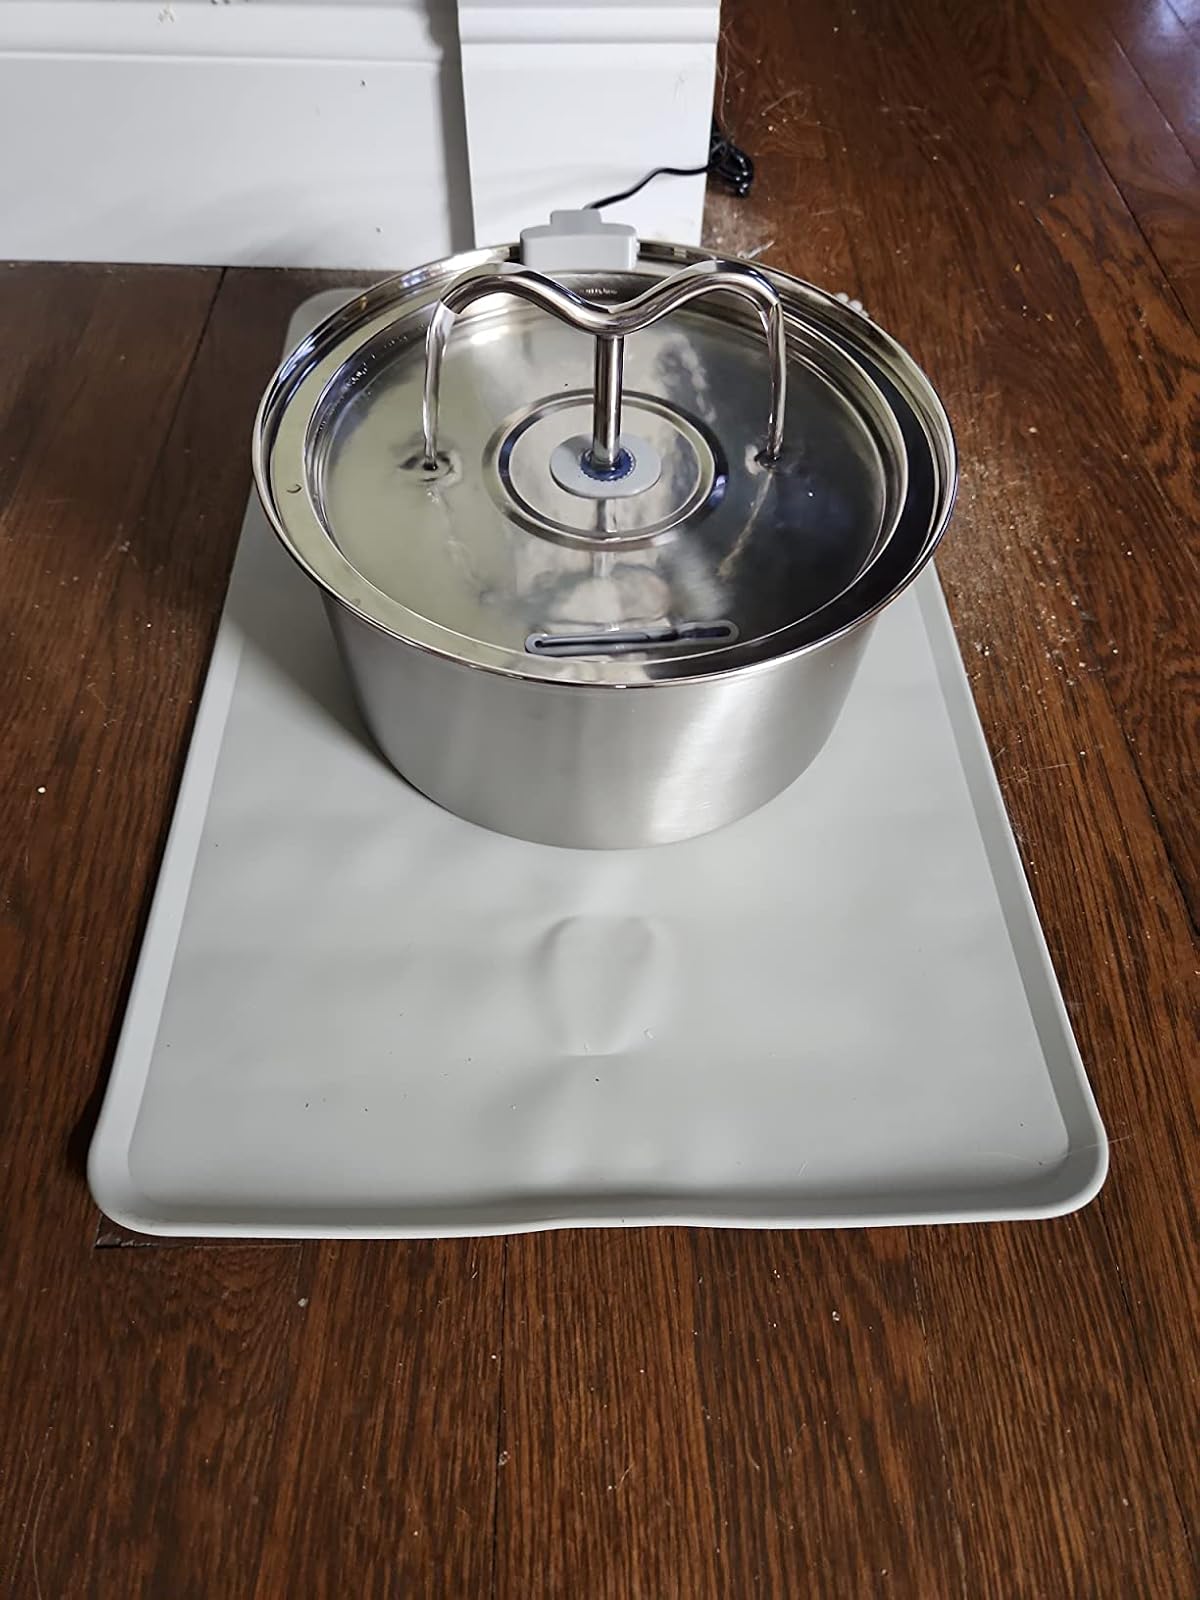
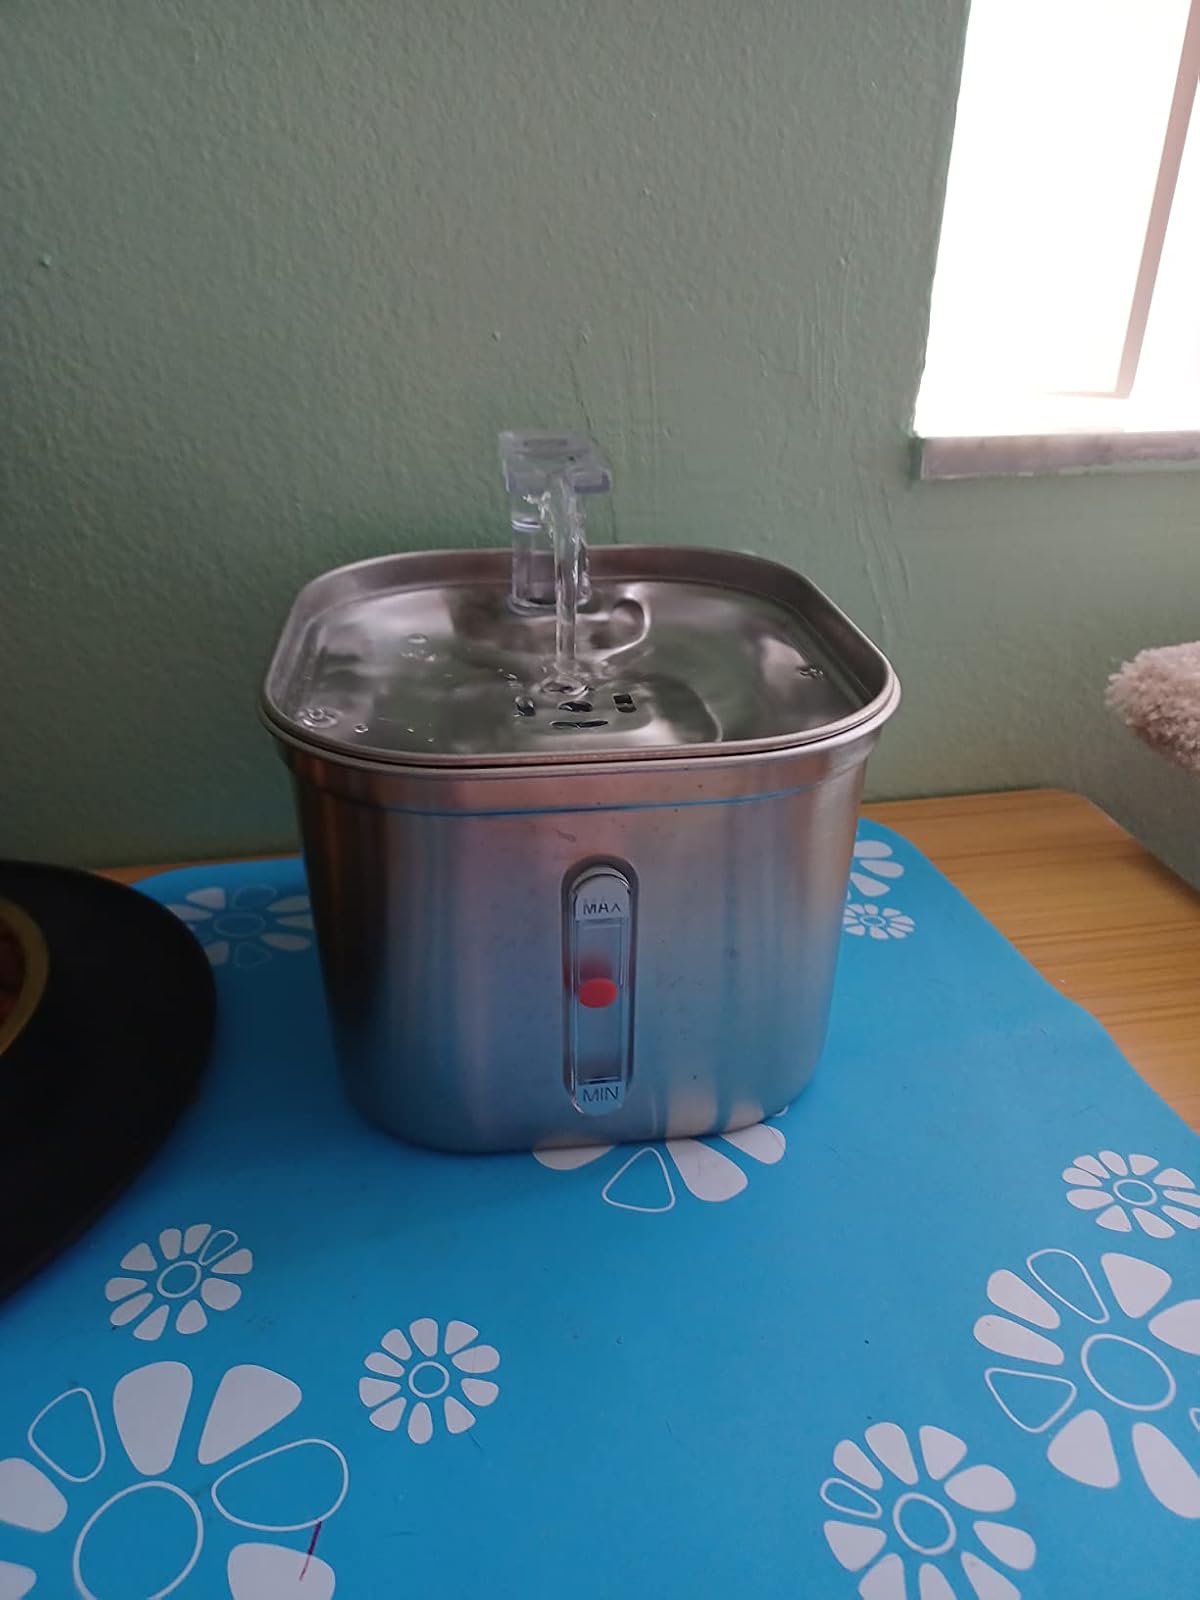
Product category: items_bowl
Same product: no